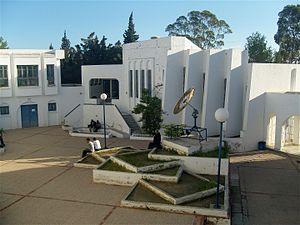
Cour intérieure du bâtiment B de l'Institut supérieur des études technologiques de Nabeul (Tunisie)
L'Institut supérieur des études technologiques de Nabeul est une institution d'enseignement supérieur tunisienne qui a succédé, en 1995, à l'Institut supérieur technique de Nabeul. L'Iset forme des techniciens supérieurs et délivre le diplôme de licence appliquée dans plusieurs domaines.